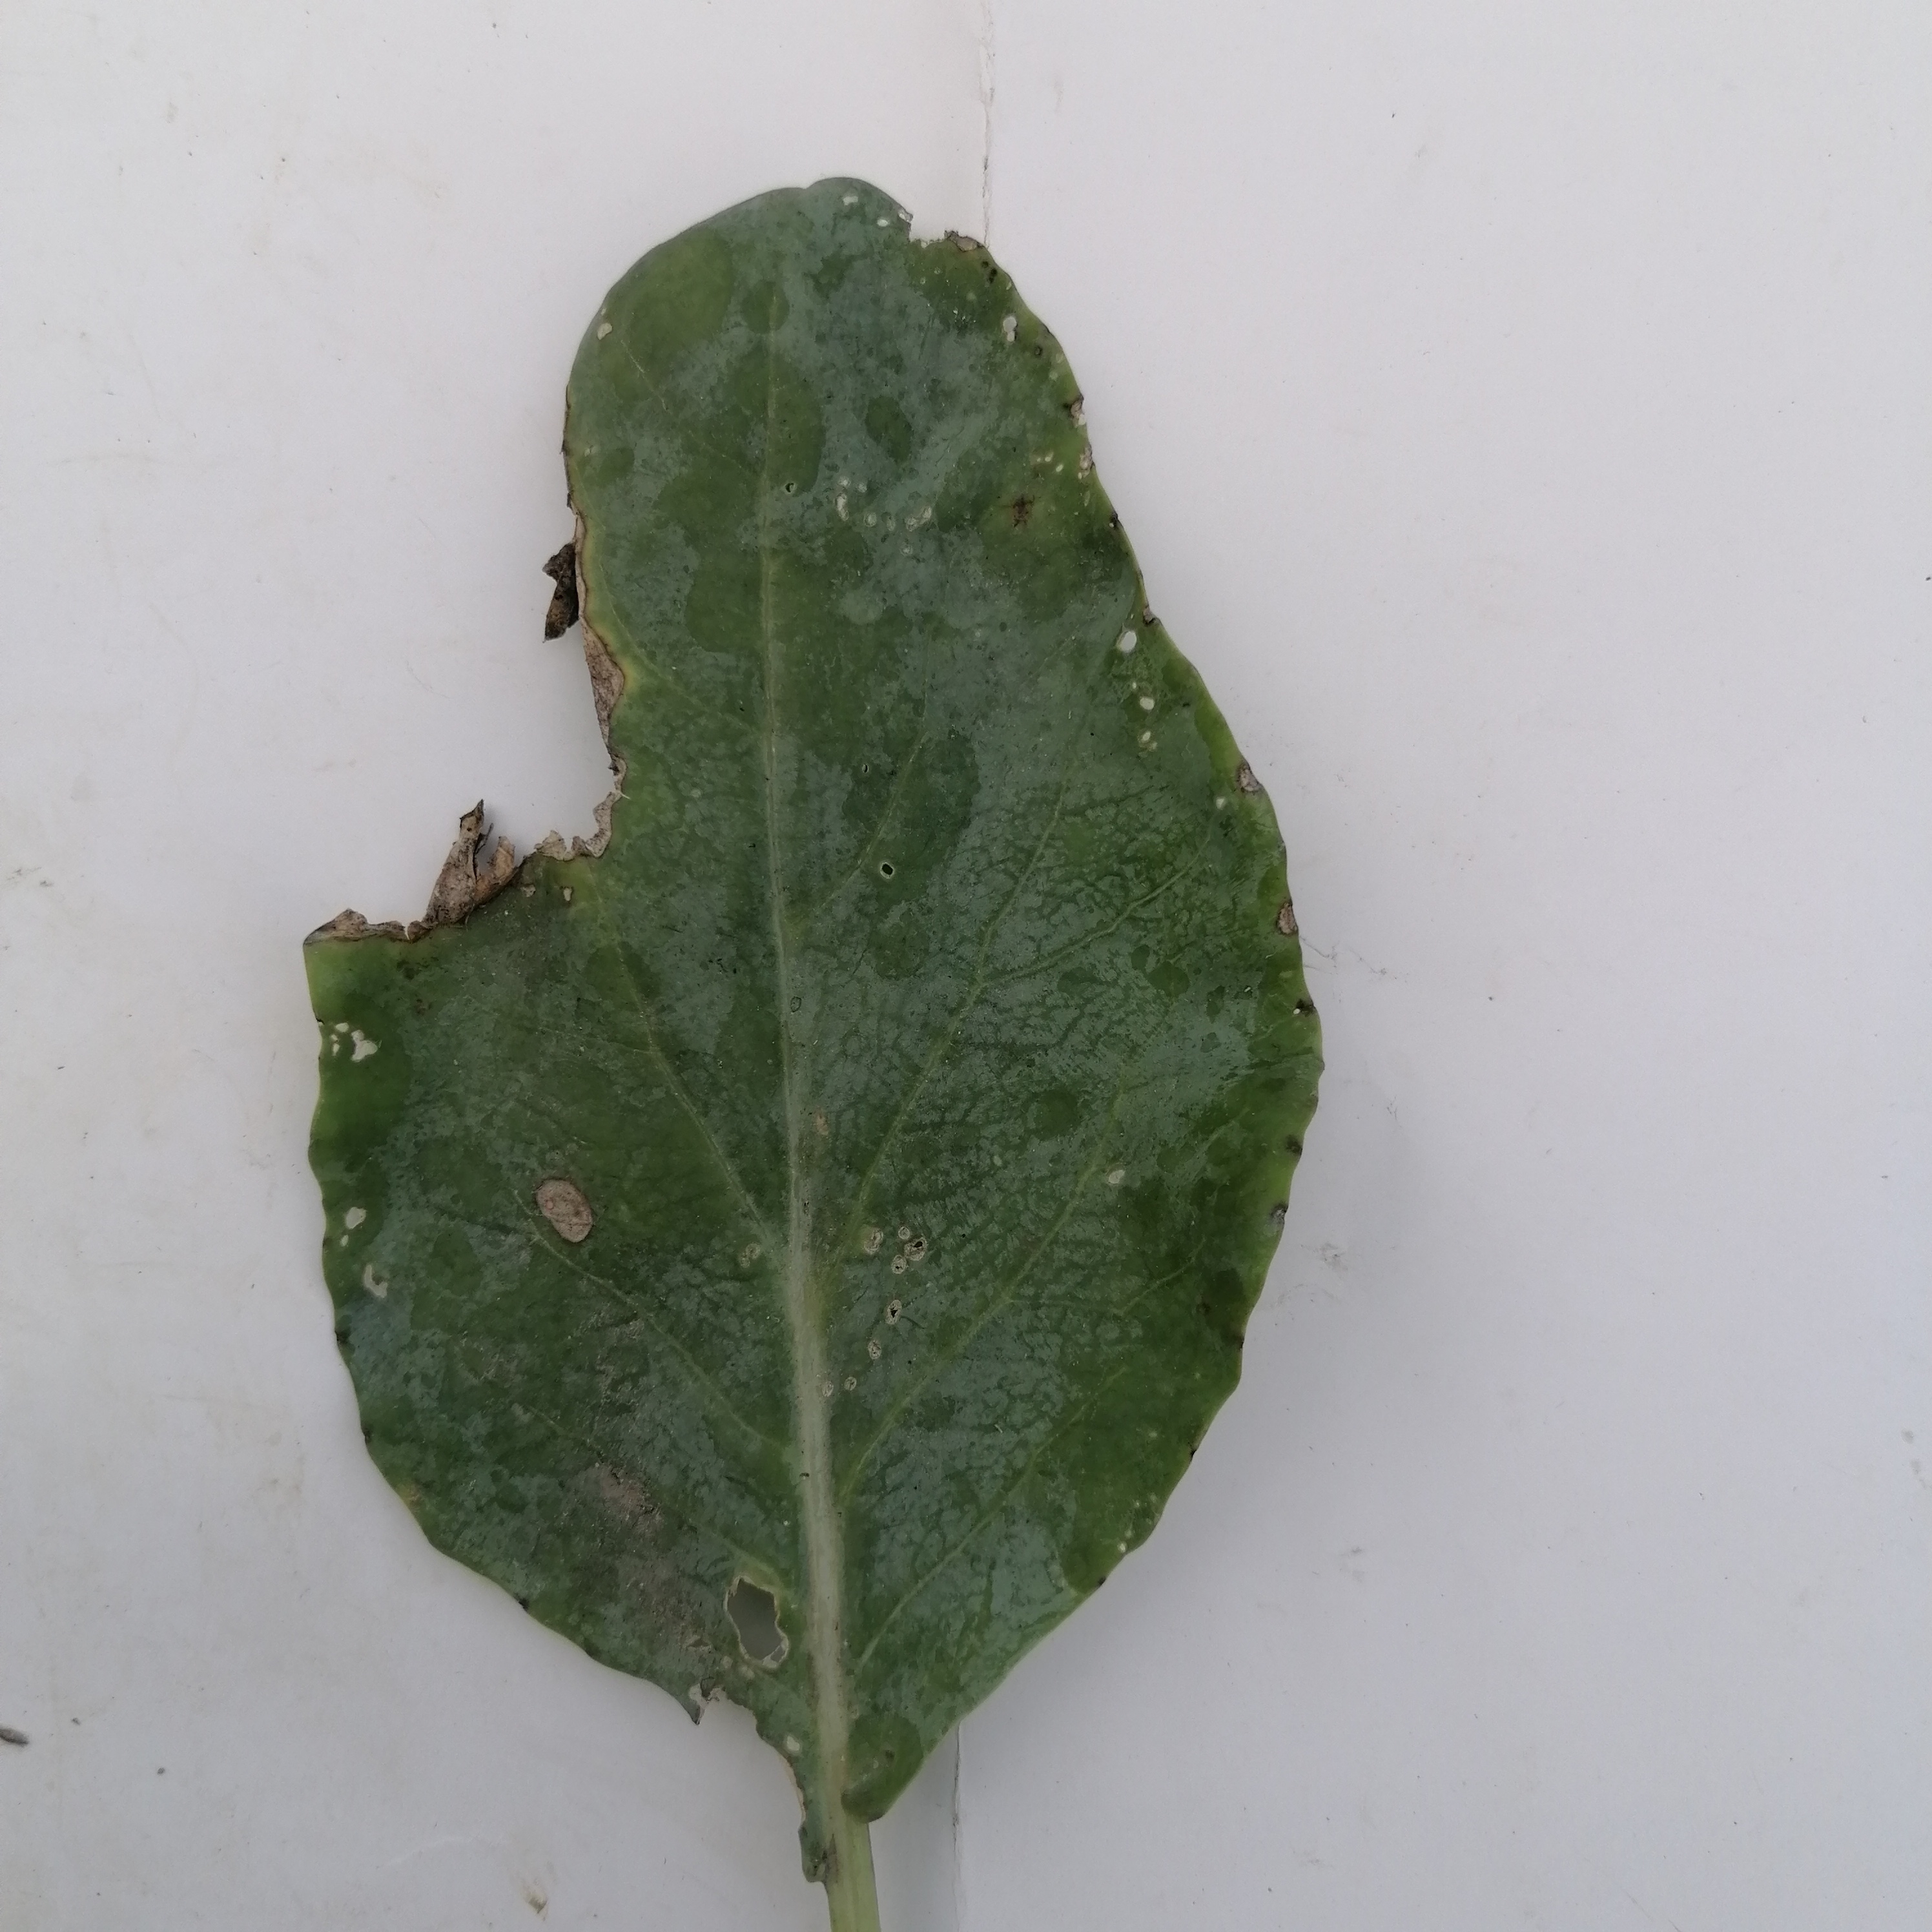
Label: Black Rot